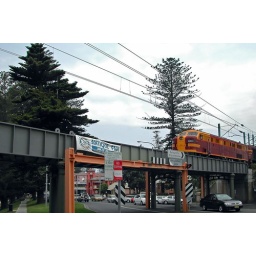
From the archives. Diesel locomotive 4401 on the rail bridge over Terralong St, Kiama in January 2003.